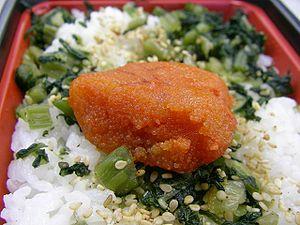
Le nozawana est un légume vert japonais de la famille des navets, mesurant de 60 à 90 cm de longueur. Il serait connu depuis le XVIIIᵉ siècle, cultivé alors à Nozawa, dans le village de Nozawaonsen, situé dans les montagnes de Kyoto, dans la préfecture de Nagano. Il est notamment utilisé comme une des garnitures de l'onigiri.